Juliana Awada

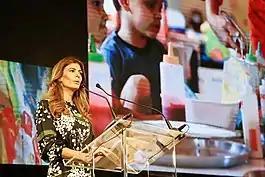
Awada delivering a speech in the MALBA

The First Lady completely remodeled the Presidential Residence of Olivos, choosing as part of the decoration works by different artists from all over Argentina, especially an artist from the Province of Salta, named Mariano Cornejo.